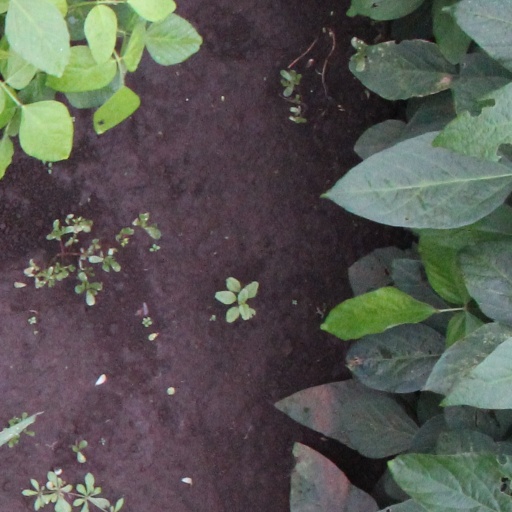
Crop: soybean